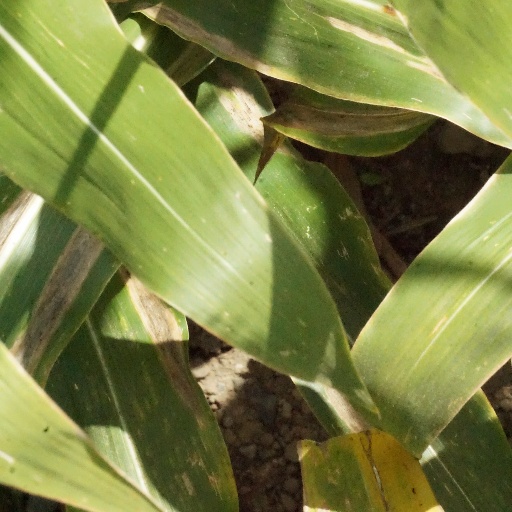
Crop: maize; corn